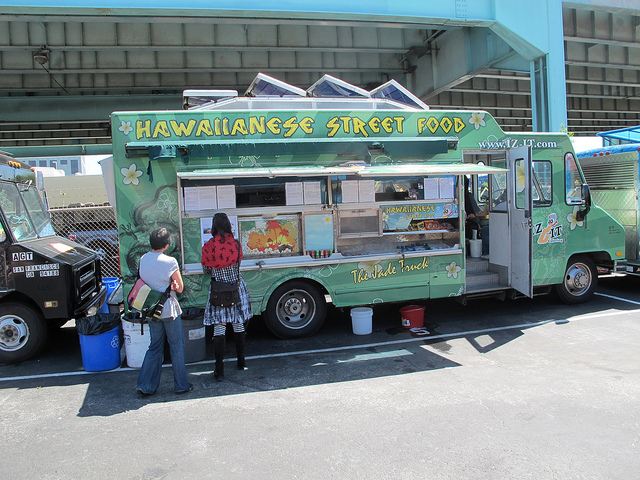
A couple of people are waiting in line at a food truck.

A truck converted into a store on a parking

A food truck parked in front of a building.